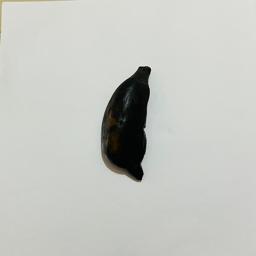
Ripeness: Overripe